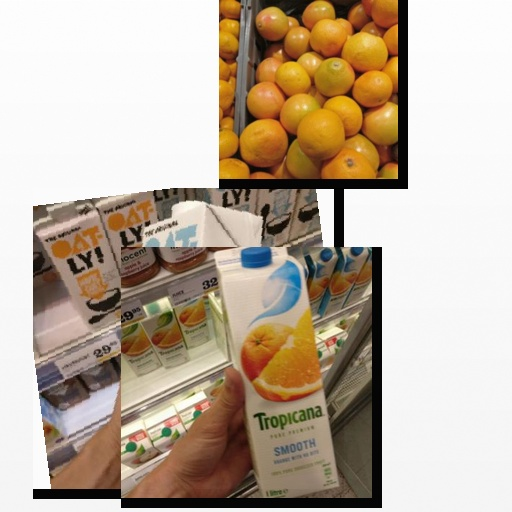
Food items: red_grapefruit, mixed_juice, oatghurt